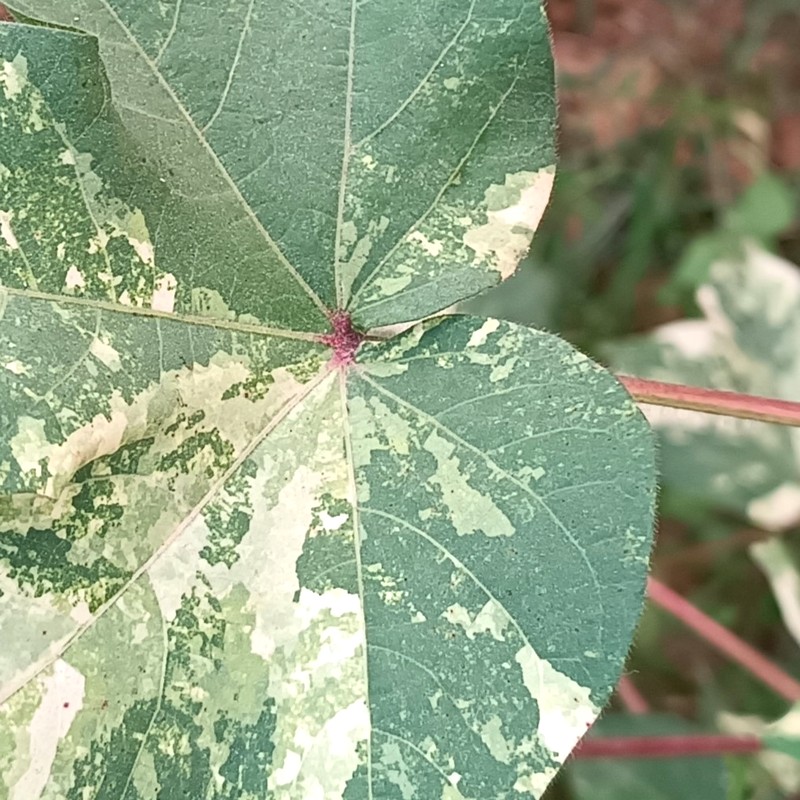
Label: Leaf Variegation